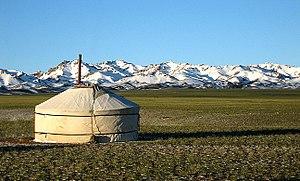
Le Gurvan Saikhan Uul est un massif montagneux situé dans la province d'Ömöngovi, en Mongolie.